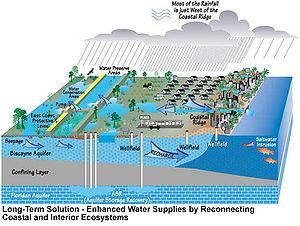
La restauration des Everglades est un projet en cours pour réparer les dommages infligés à l'environnement du Sud de la Floride au cours du XXᵉ siècle.
Le Comprehensive Everglades Restoration Plan est le plan adopté par le Congrès américain pour la restauration de l'écosystème des Everglades dans le sud de la Floride.